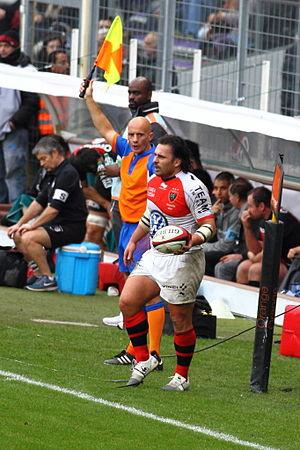
Sébastien Bruno, né le 26 août 1974 à Nîmes, est un ancien joueur de rugby à XV français, reconverti entraîneur. Il joue en équipe de France et évolue au poste de talonneur au sein de l'effectif de l'AS Béziers, des Sale Sharks et du RC Toulon.